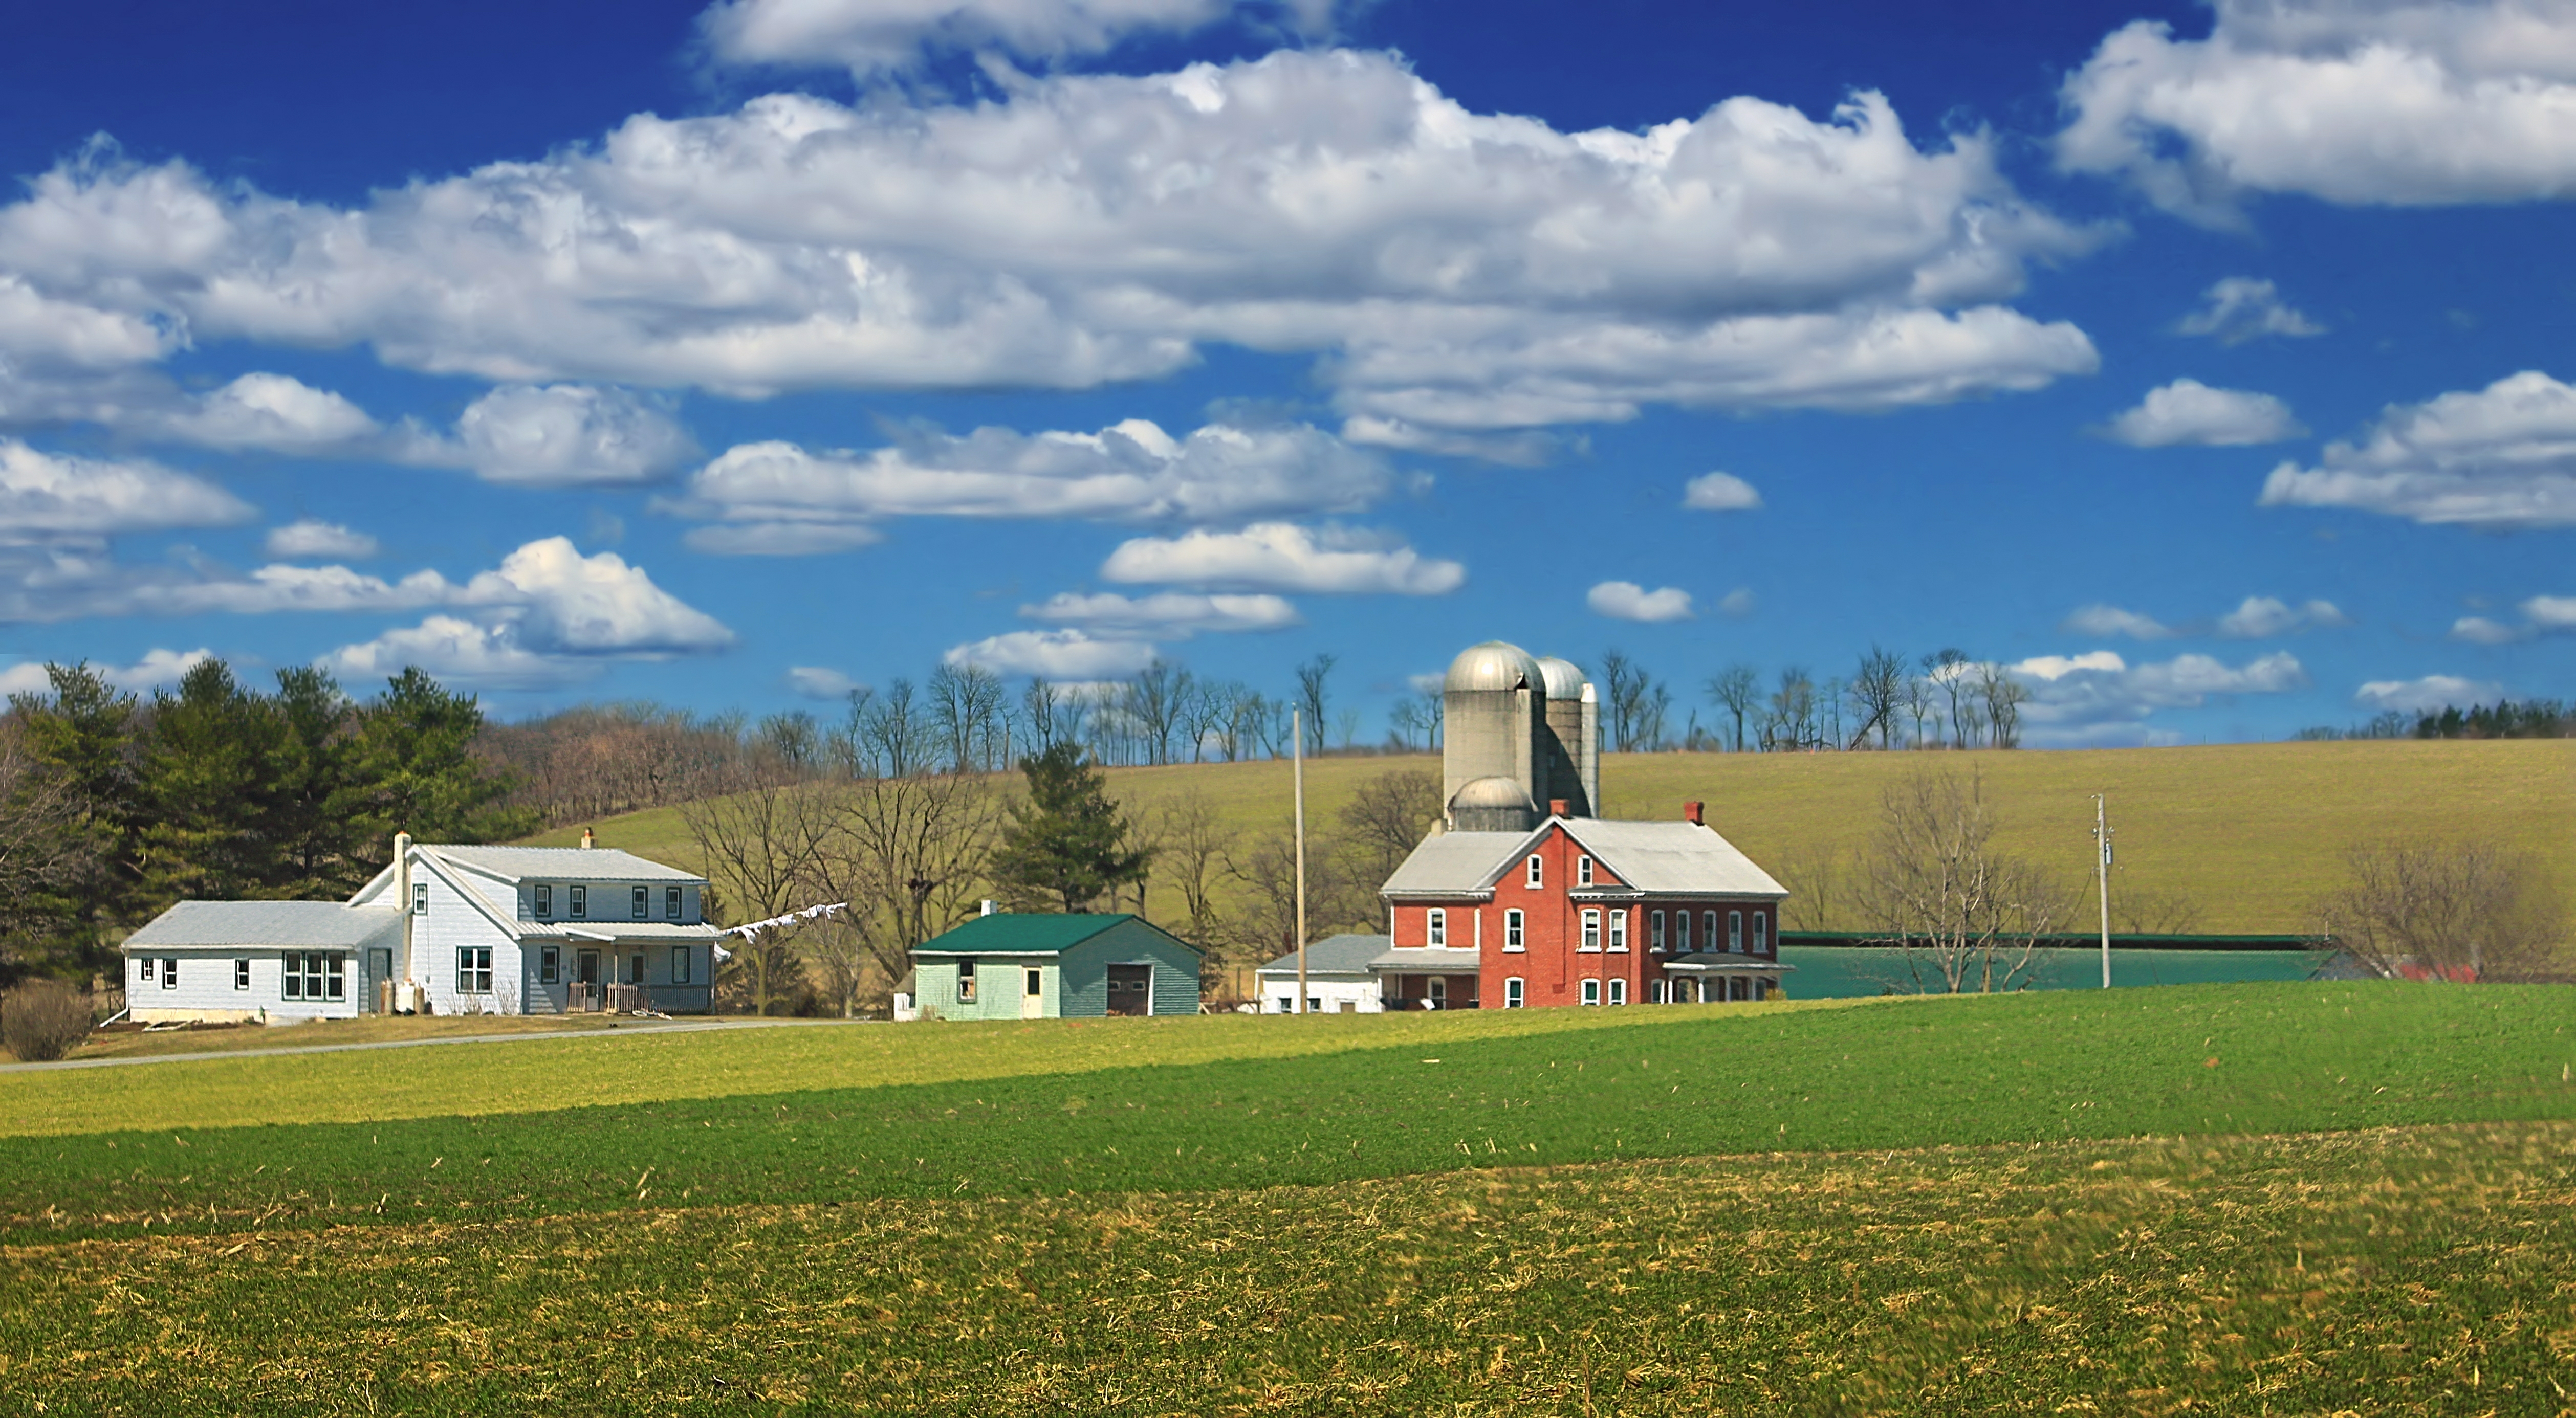
landscape, grass, sky, field, farm, lawn, meadow, prairie, house, barn, rural, spring, pasture, cumulus, agriculture, plain, hills, creativecommons, clouds, grassland, pennsylvania, silos, berkscounty, pennsylvaniadutch, pennsylvaniagerman, amish, maxatawnytownship, rural area